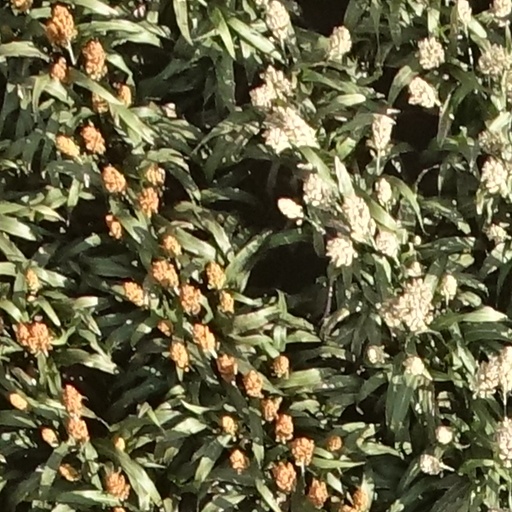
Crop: sorghum